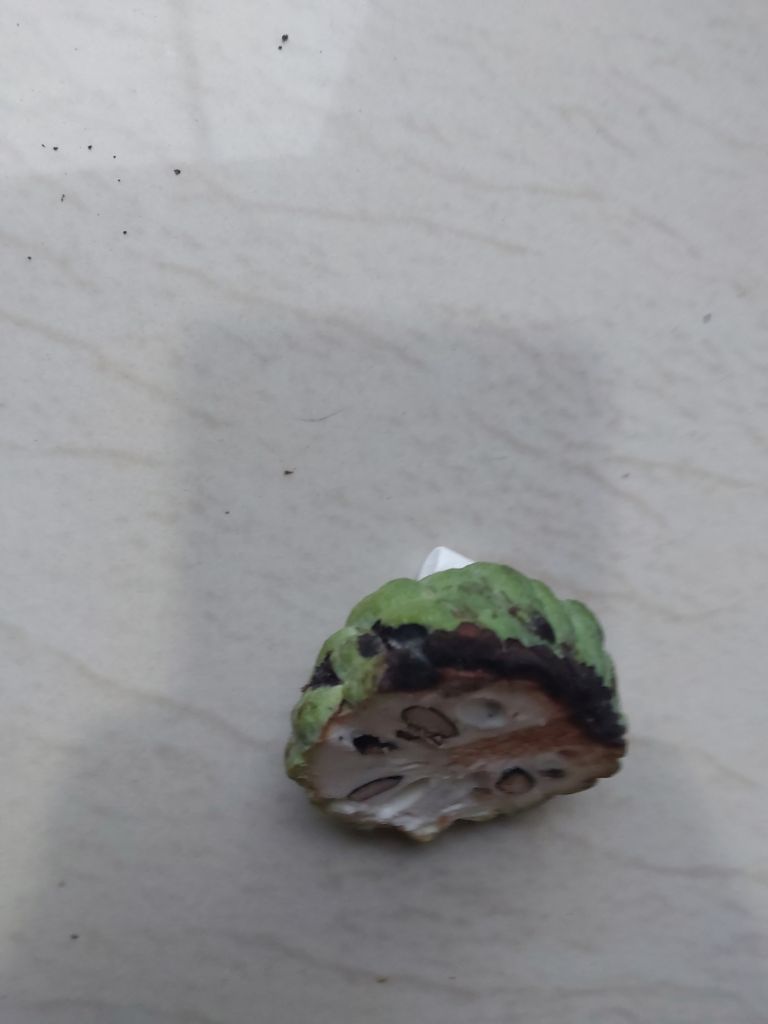
Disease label: Diplodia Rot